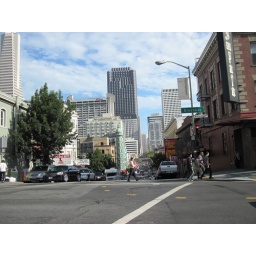
A day walking around SF. Random pictures of beautiful building and steetsA day walking around San Francisco. Random pictures of beautiful streets and buildings.